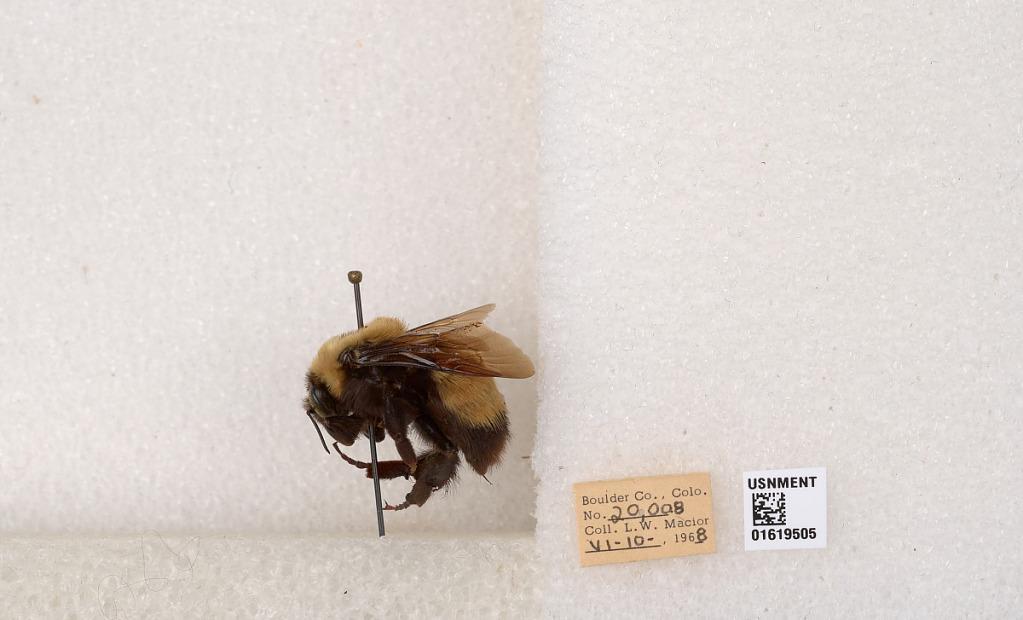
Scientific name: Bombus (Bombus) nevadensis Cresson